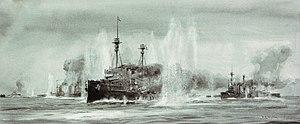
Les croiseurs cuirassés HMS Defence et HMS Warrior dépassant la ligne de croiseurs de bataille britanniques à la bataille du Jutland, le 31 mai 1916, vers 19h20.
Le HMS Defence est un croiseur cuirassé britannique de la classe Minotaur construit pour la Royal Navy dans les années 1900. Il est le dernier croiseur cuirassé construit pour la marine britannique. Au déclenchement de la Première Guerre mondiale, il est stationné en Méditerranée, avant de participer à la poursuite du cuirassé allemand SMS Goeben et du croiseur léger SMS Breslau. Le Defence est transféré à la Grand Fleet en janvier 1915 et y est reste jusqu'à la fin de sa carrière.
Robert Arbuthnot, 4ᵉ baronnet, né le 23 mars 1864 à Alderminster dans le Warwickshire et mort en mer le 31 mai 1916, est un officier de marine britannique ayant servi au cours de la Première Guerre mondiale. Il est tué à la bataille du Jutland lorsque l'escadre de croiseurs qu'il commande est prise sous un feu nourri après une attaque audacieuse mais mal avisée contre la flotte allemande.